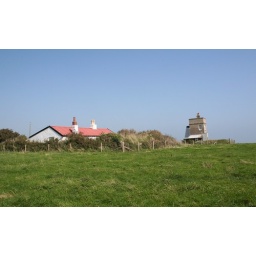
The Coast guard tower beside a cottage with a red corrugated iron roof.